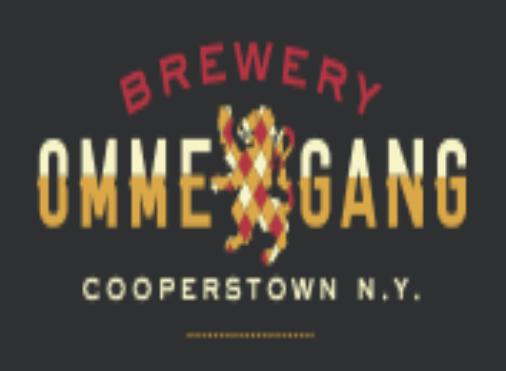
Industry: Food